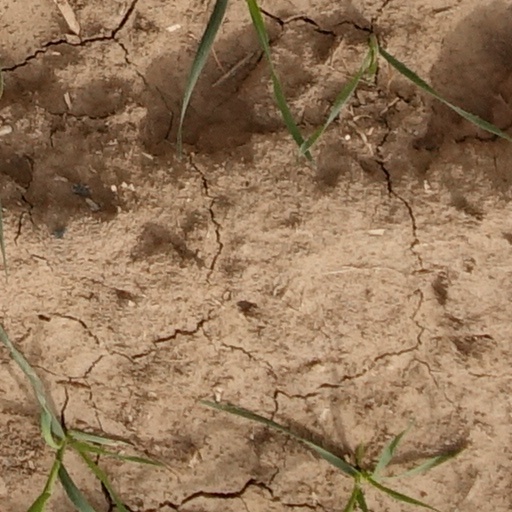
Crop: wheat